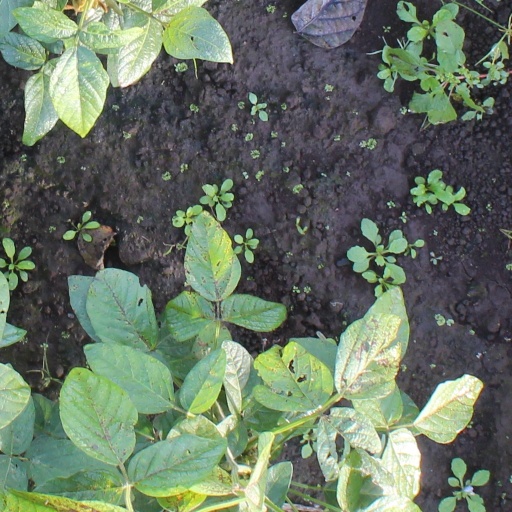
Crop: soybean